Question: Please indicate a possible affordance area of the bench that can be used for sitting
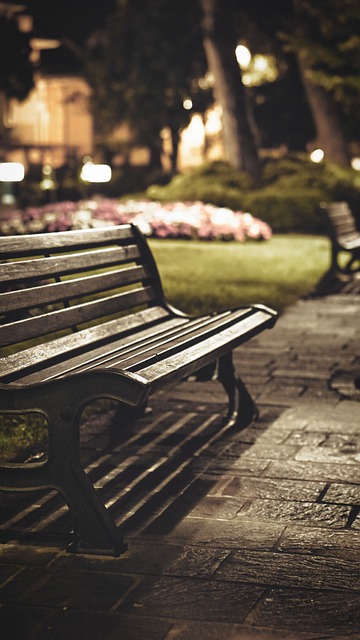
Answer: [1.353, 306.767, 275.639, 384.962]